Eighteen Stairs

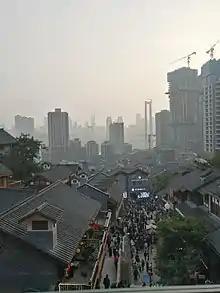
View of the Eighteen Steps from Guanyinyan in January 2022

In 2008, the preliminary work for renovating the dilapidated housing area of the Eighteenth Stairs began. In 2010, with the demolition and renovation of the old city of Yuzhong District, 18 Steps launched a public opinion survey on the renovation of dilapidated houses from June 7. On June 19 and 20, more than 7,000 households involved in the renovation voted on whether they were willing to renovate dilapidated houses, which was the first time in Chongqing to conduct a mass vote on the issue of demolition and relocation, and finally, 96.1% of the households agreed to relocate.